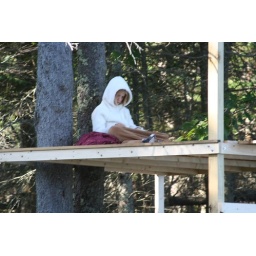
In a tree house in Maine----- 3039